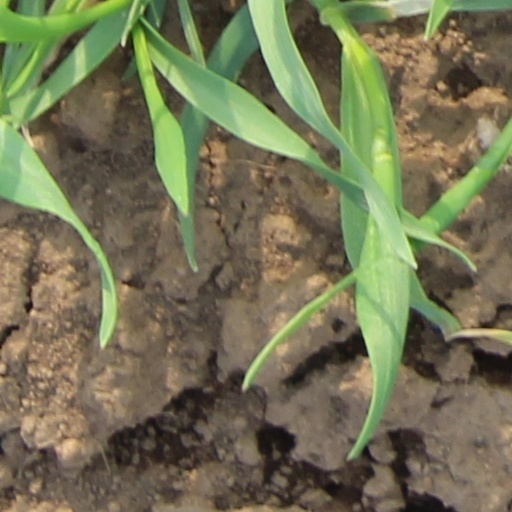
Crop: wheat